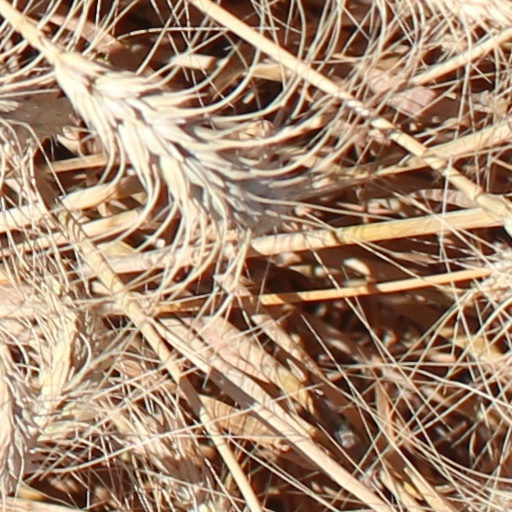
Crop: wheat